Tomar

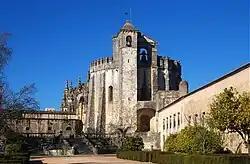
View of the round Templar church (12th century) of the Convent of the Order of Christ

Under the modern city lies the Roman city of "Sellium". After the conquest of the region from the Moors in the Portuguese Reconquista, the land was granted in 1159 as a fief to the Order of the Knights Templar. In 1160, Gualdim Pais, the Order's Grand master in Portugal and Tomar's somewhat mythical founder, laid the first stone of the Castle and Convent of the Knights Templar that would become the headquarters of the Order in Portugal.